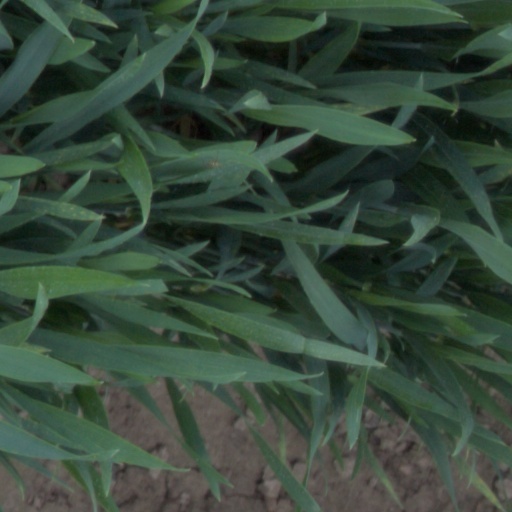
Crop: wheat